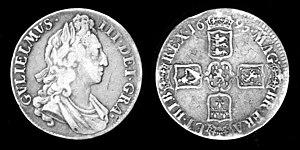
Guillaume III fut stathouder des provinces de Hollande, de Zélande, d'Utrecht, de Gueldre et de Overijssel appartenant aux Provinces-Unies à partir du 9 juillet 1672. Il devint également roi d'Angleterre et d'Irlande et roi d'Écosse du 13 février 1689 jusqu'à sa mort.